NZASM 19 Tonner 0-4-2T

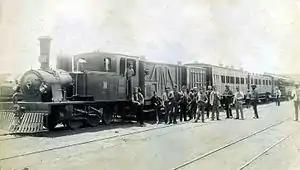
19 Tonner no. 34 at Johannesburg Station on the first train to reach Johannesburg from Cape Town, 15 September 1892

The NZASM 19 Tonner 0-4-2T of 1891 was a South African steam locomotive from the pre-Union era in Transvaal.